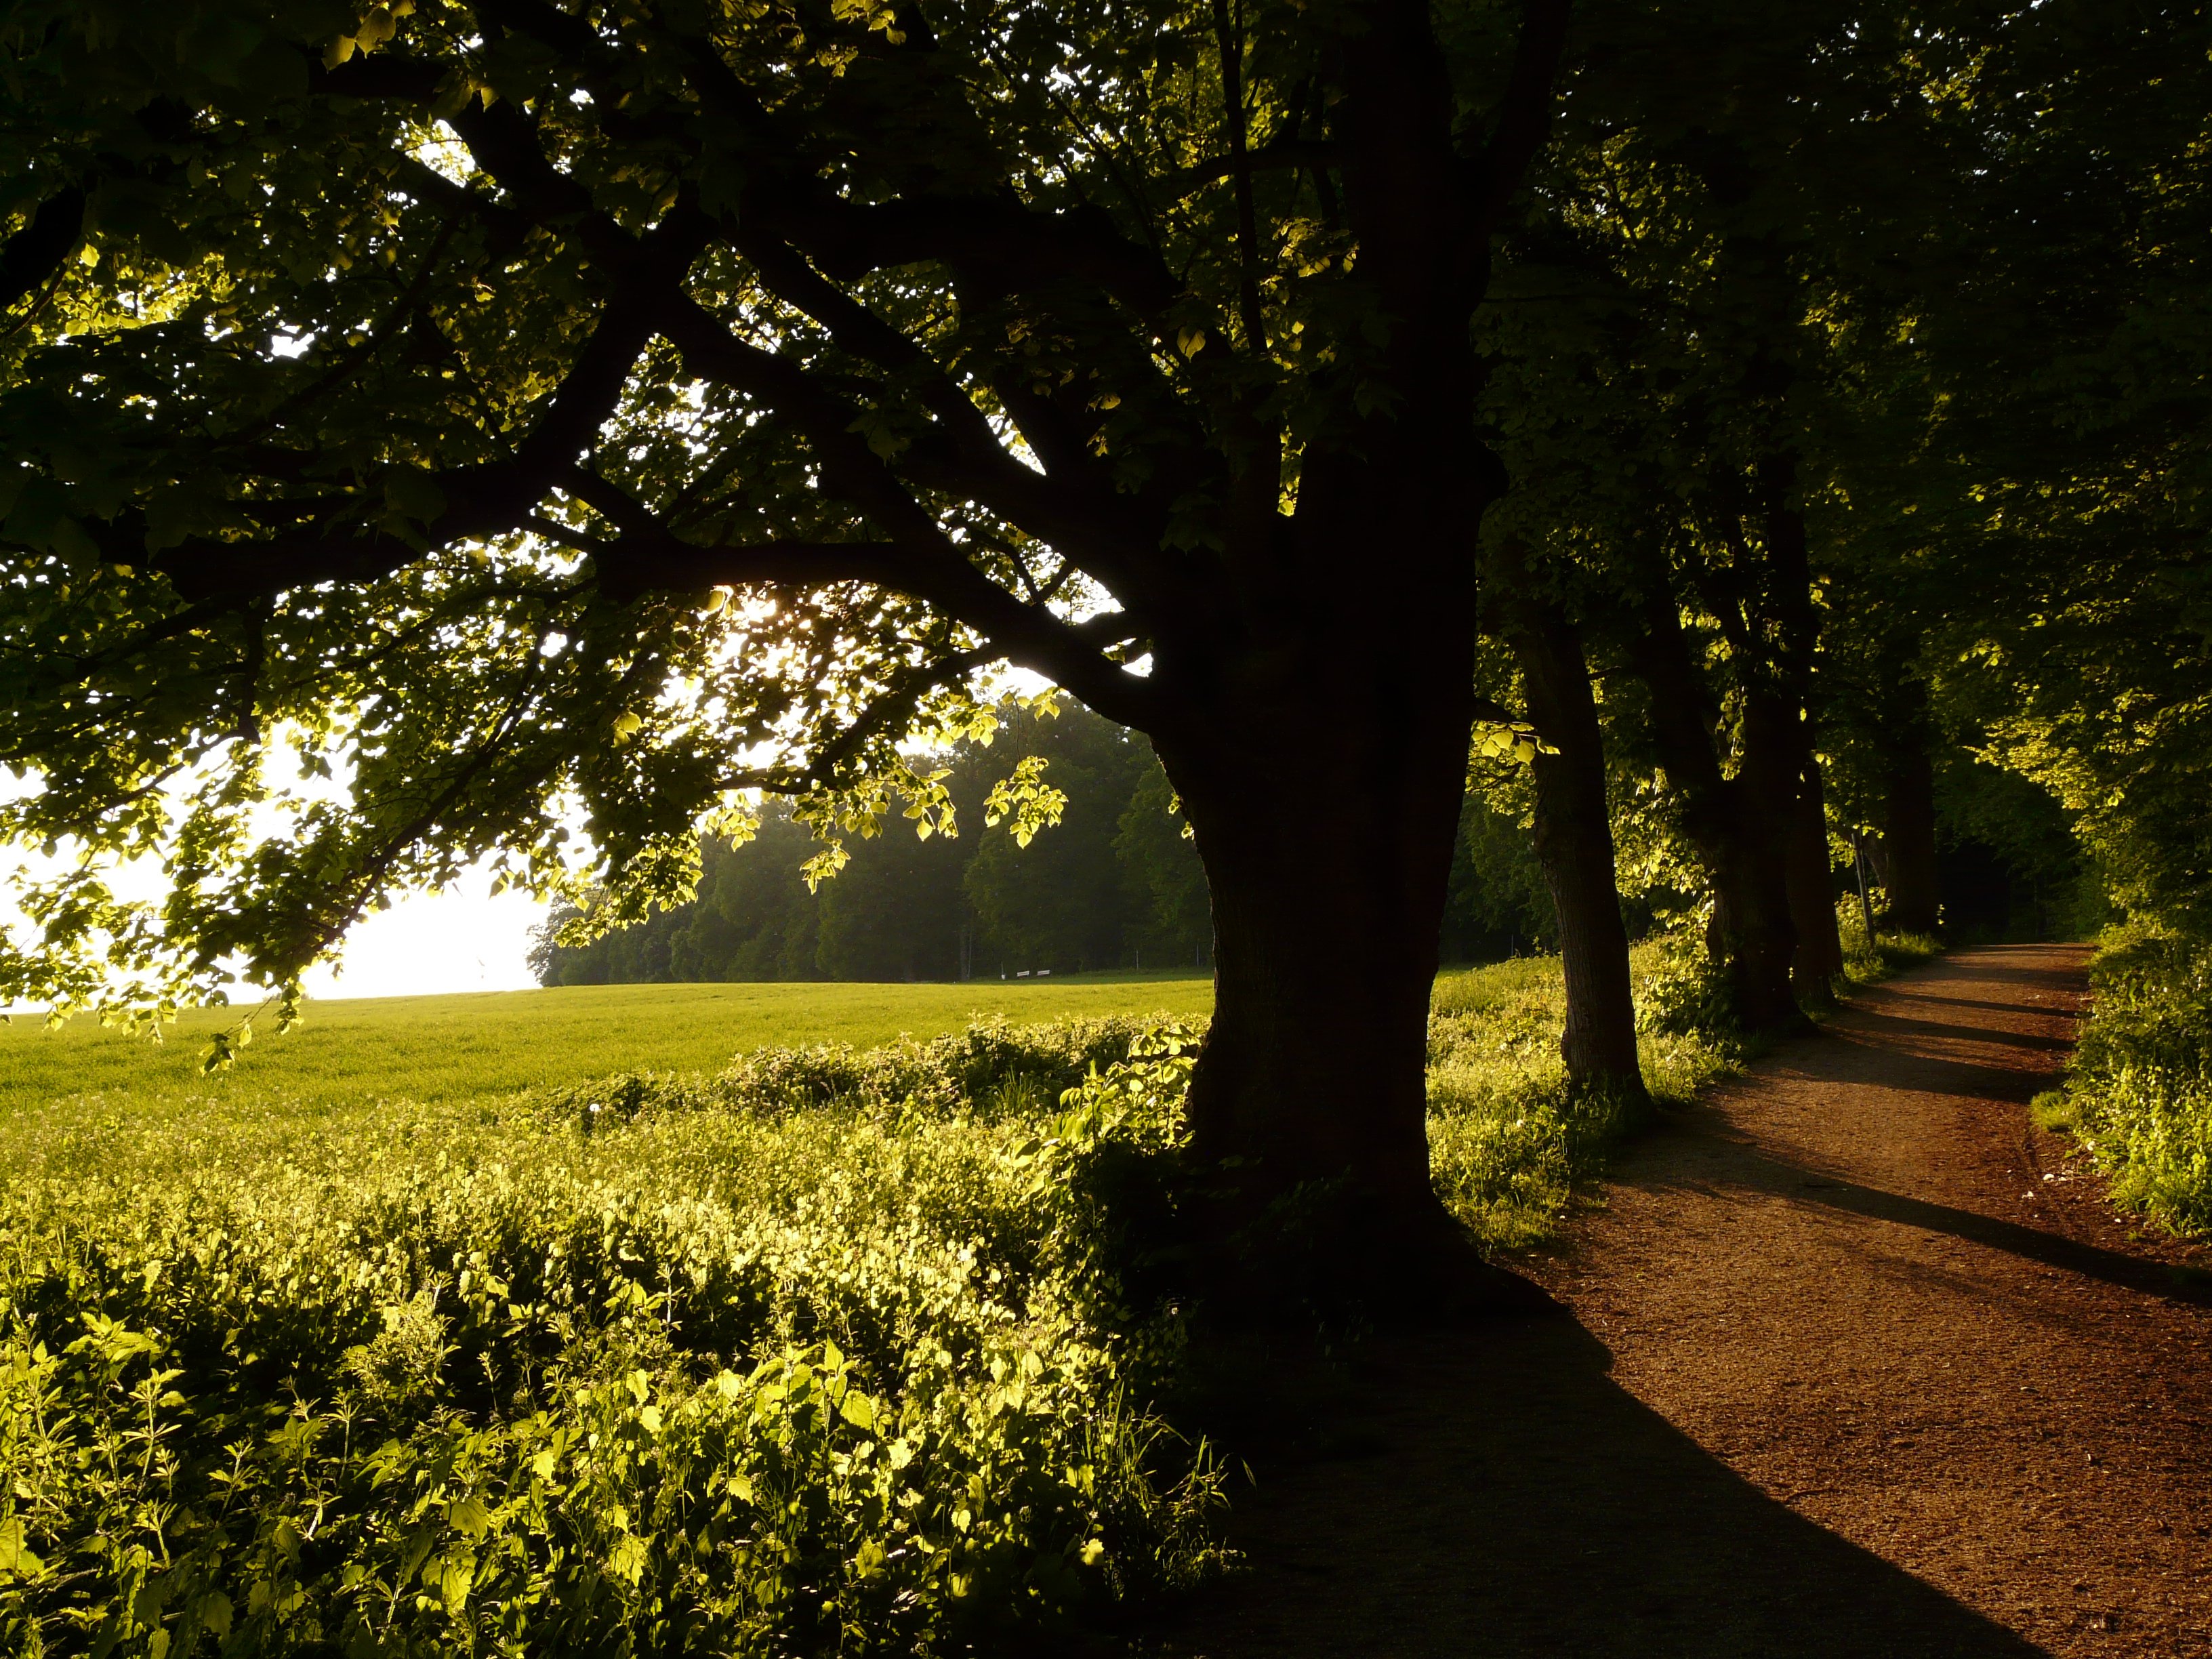
landscape, tree, nature, forest, grass, branch, light, plant, sky, sun, sunset, hiking, trail, field, lawn, meadow, sunlight, morning, leaf, flower, evening, green, autumn, season, tribe, leaves, avenue, promenade, woodland, habitat, away, ulm, back light, forest path, rural area, edge of the woods, eselsberg, trail of edge of the woods, forest trail, woody plant, panorama trail, h henweg, ulmer h henweg, randweg, way of edge of the forest